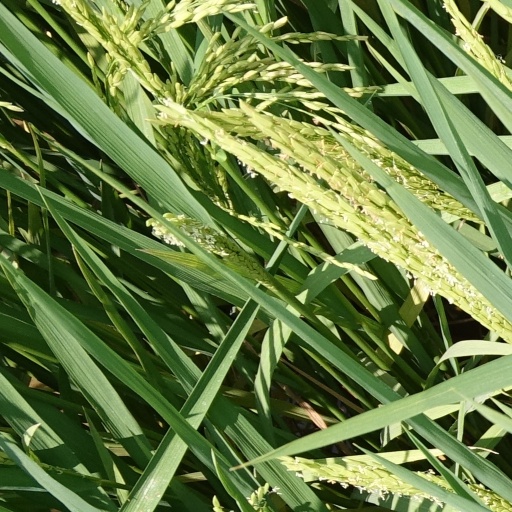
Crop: rice